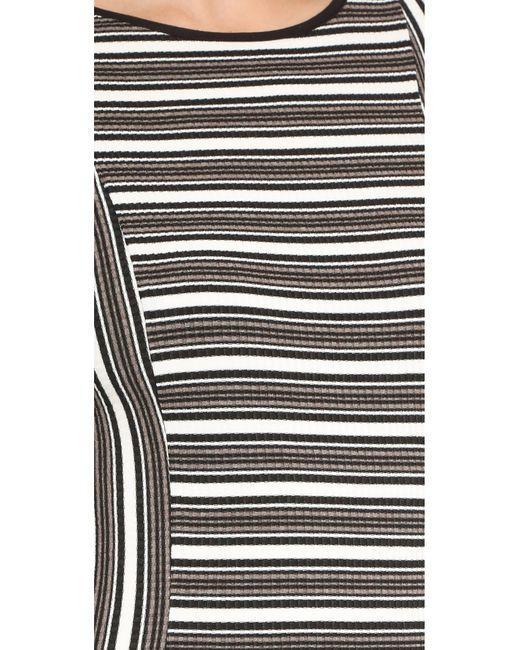
Bluse mit horizontalen Linien in verschiedenen Farben